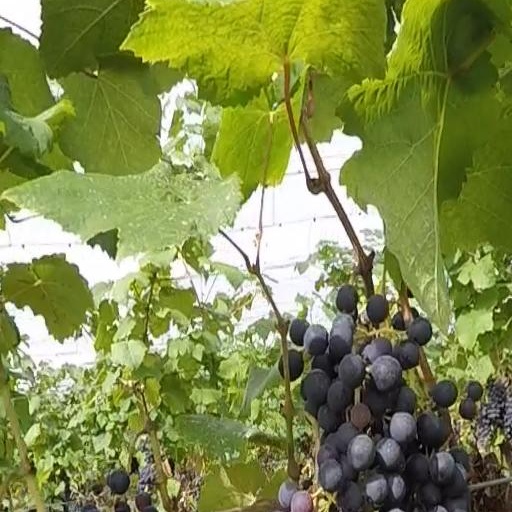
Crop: grape